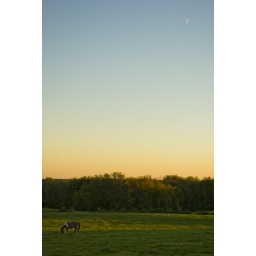
A horse under an evening crescent at the Paddock School for riding and jumping NE of Byron, MN.